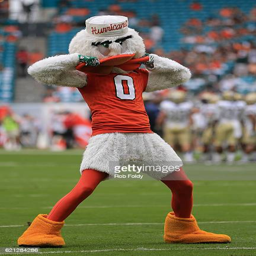
the mascot performs during the game against american football team